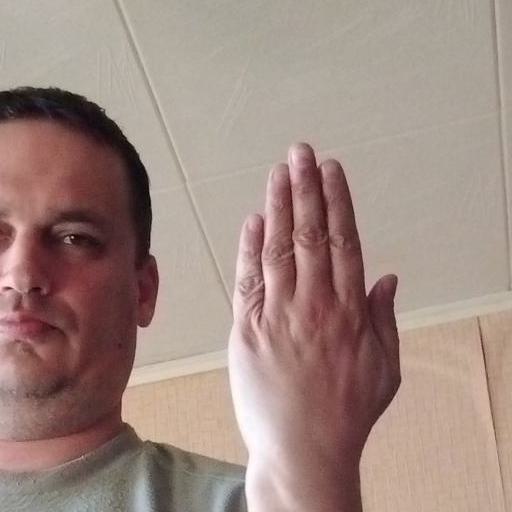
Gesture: stop_inverted